Church of St Mary the Virgin, Gamlingay

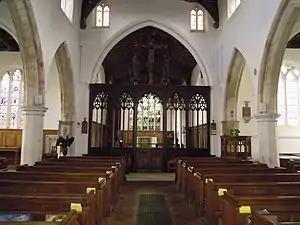
View up the nave showing the rood screen

The rood screen is mainly late medieval, and is in five bays with the extra-wide middle bay being the entry. It has been much altered. The oldest parts are thought to have been in position after the restoration in the 1480s. Traces of the medieval paint colours of red, green, cream and gold still remain. At that time there would have been a small winding staircase (a vice) leading up to the top of the screen from behind the present pulpit. The doorway to the screen is still visible but the vice was bricked up in the Reformation. However the remains of the first few steps of the vice can be seen besides the modern pulpit. The cornice infilling above the heads of the lights and gates are modern. In the north chapel can be found three remodelled pews, with an additional pew-end incorporated into modern seating. In the south chapel can be found two blocks of seating, each of four pews, similar to the seating in the north chapel but with original panelled fronts to the first pews. Nearby at the east end of the south aisle is a third panelled front incorporated into modern seating. With the exception of the first these seats are late medieval.